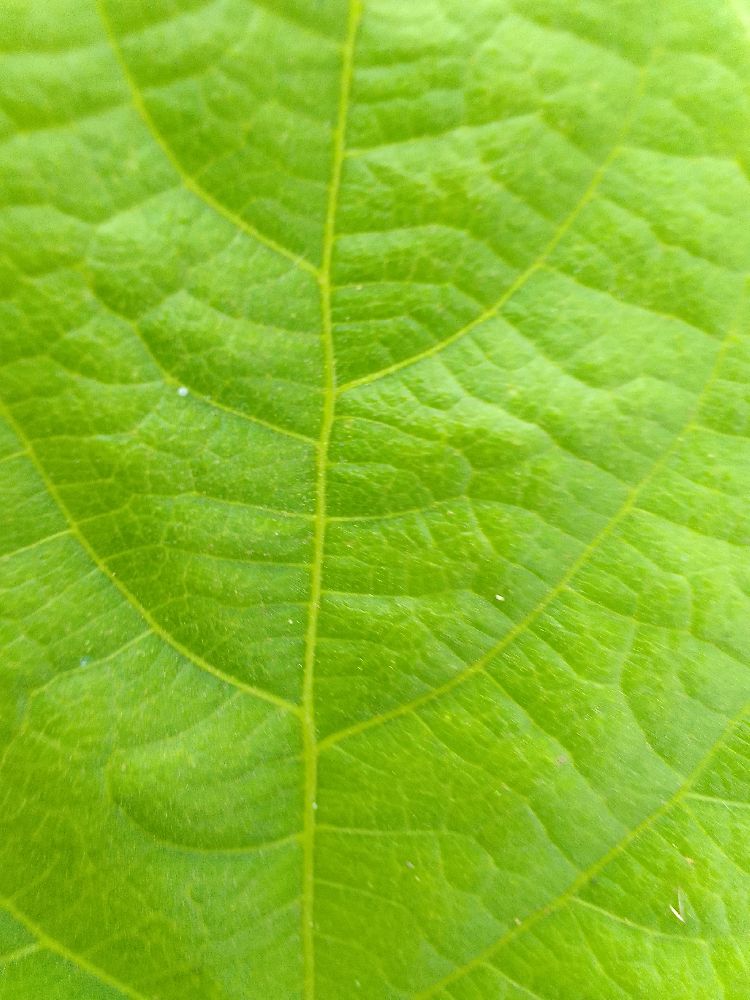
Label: healthy